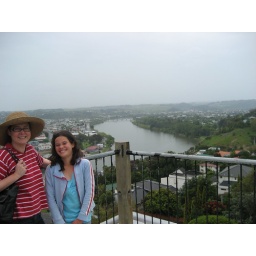
Christine and Greer on top of the Durie hill elevator, looking over the Wanganui river in the drizzle